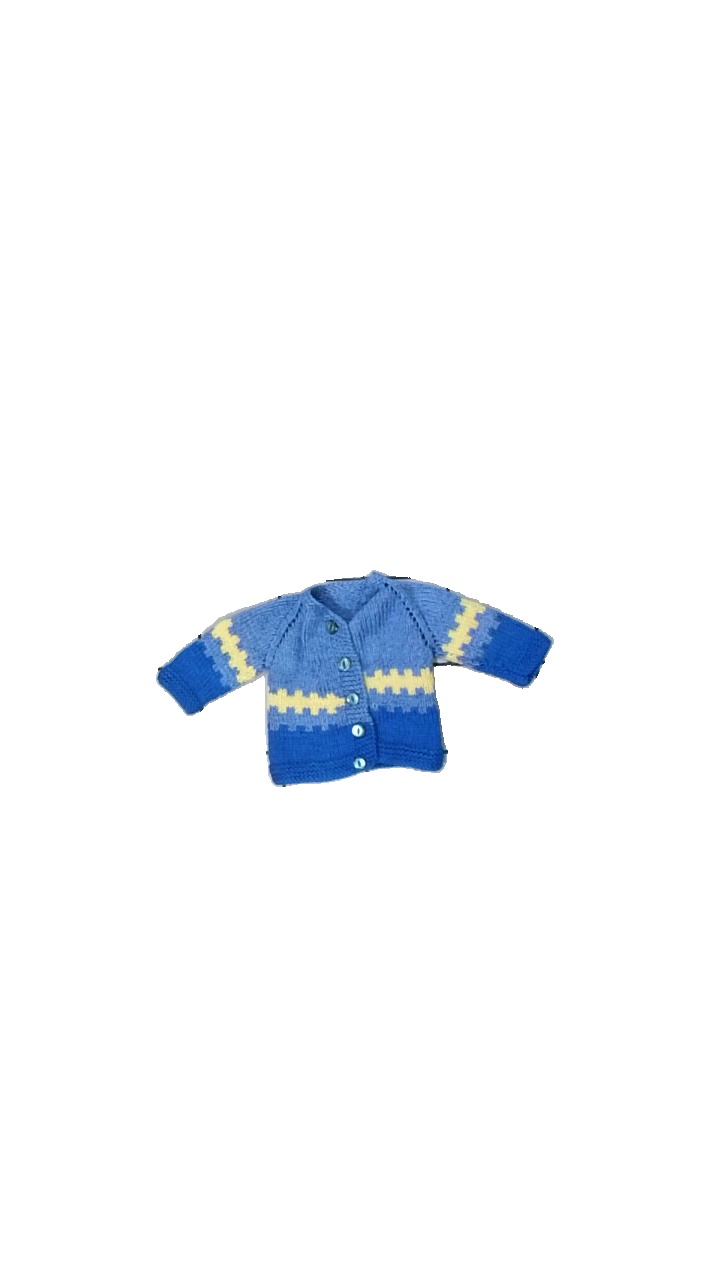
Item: Sweater (Children)
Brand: Missing
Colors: Yellow
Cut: Regular
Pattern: Other
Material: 100% acrylic
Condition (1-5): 3
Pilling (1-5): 3
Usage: Reuse
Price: <50